Viorica Dăncilă

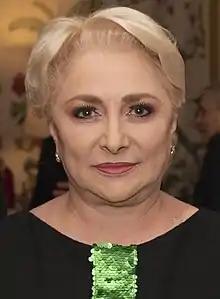
Dăncilă in 2019

Vasilica Viorica Dăncilă (born 16 December 1963) is a Romanian politician, former leader of the Social Democratic Party (PSD), and was Prime Minister of Romania from 29 January 2018 to 4 November 2019. She is the first woman in Romanian history to hold both the office of Prime Minister and that of president of the PSD. In 2014, she was elected to a second term as a Member of the European Parliament (MEP), representing the PSD. She was also president of the Social Democratic Women's Organization (OFSD) between 2015 and 2018.